George Dewey

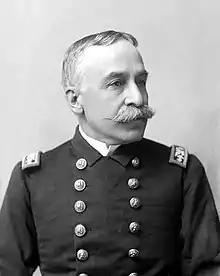
Dewey in 1899

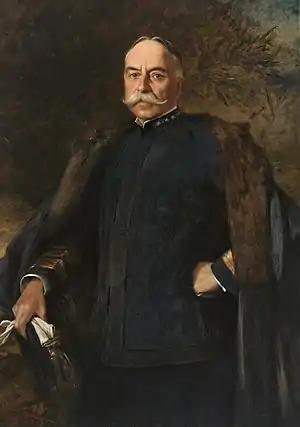
Admiral Dewey as he appears at the National Portrait Gallery in Washington, D.C.

George Dewey (December 26, 1837January 16, 1917) was Admiral of the Navy, the only person in United States history to have attained that rank. He is best known for his victory at the Battle of Manila Bay during the Spanish–American War, with the loss of only a single crewman on the American side.